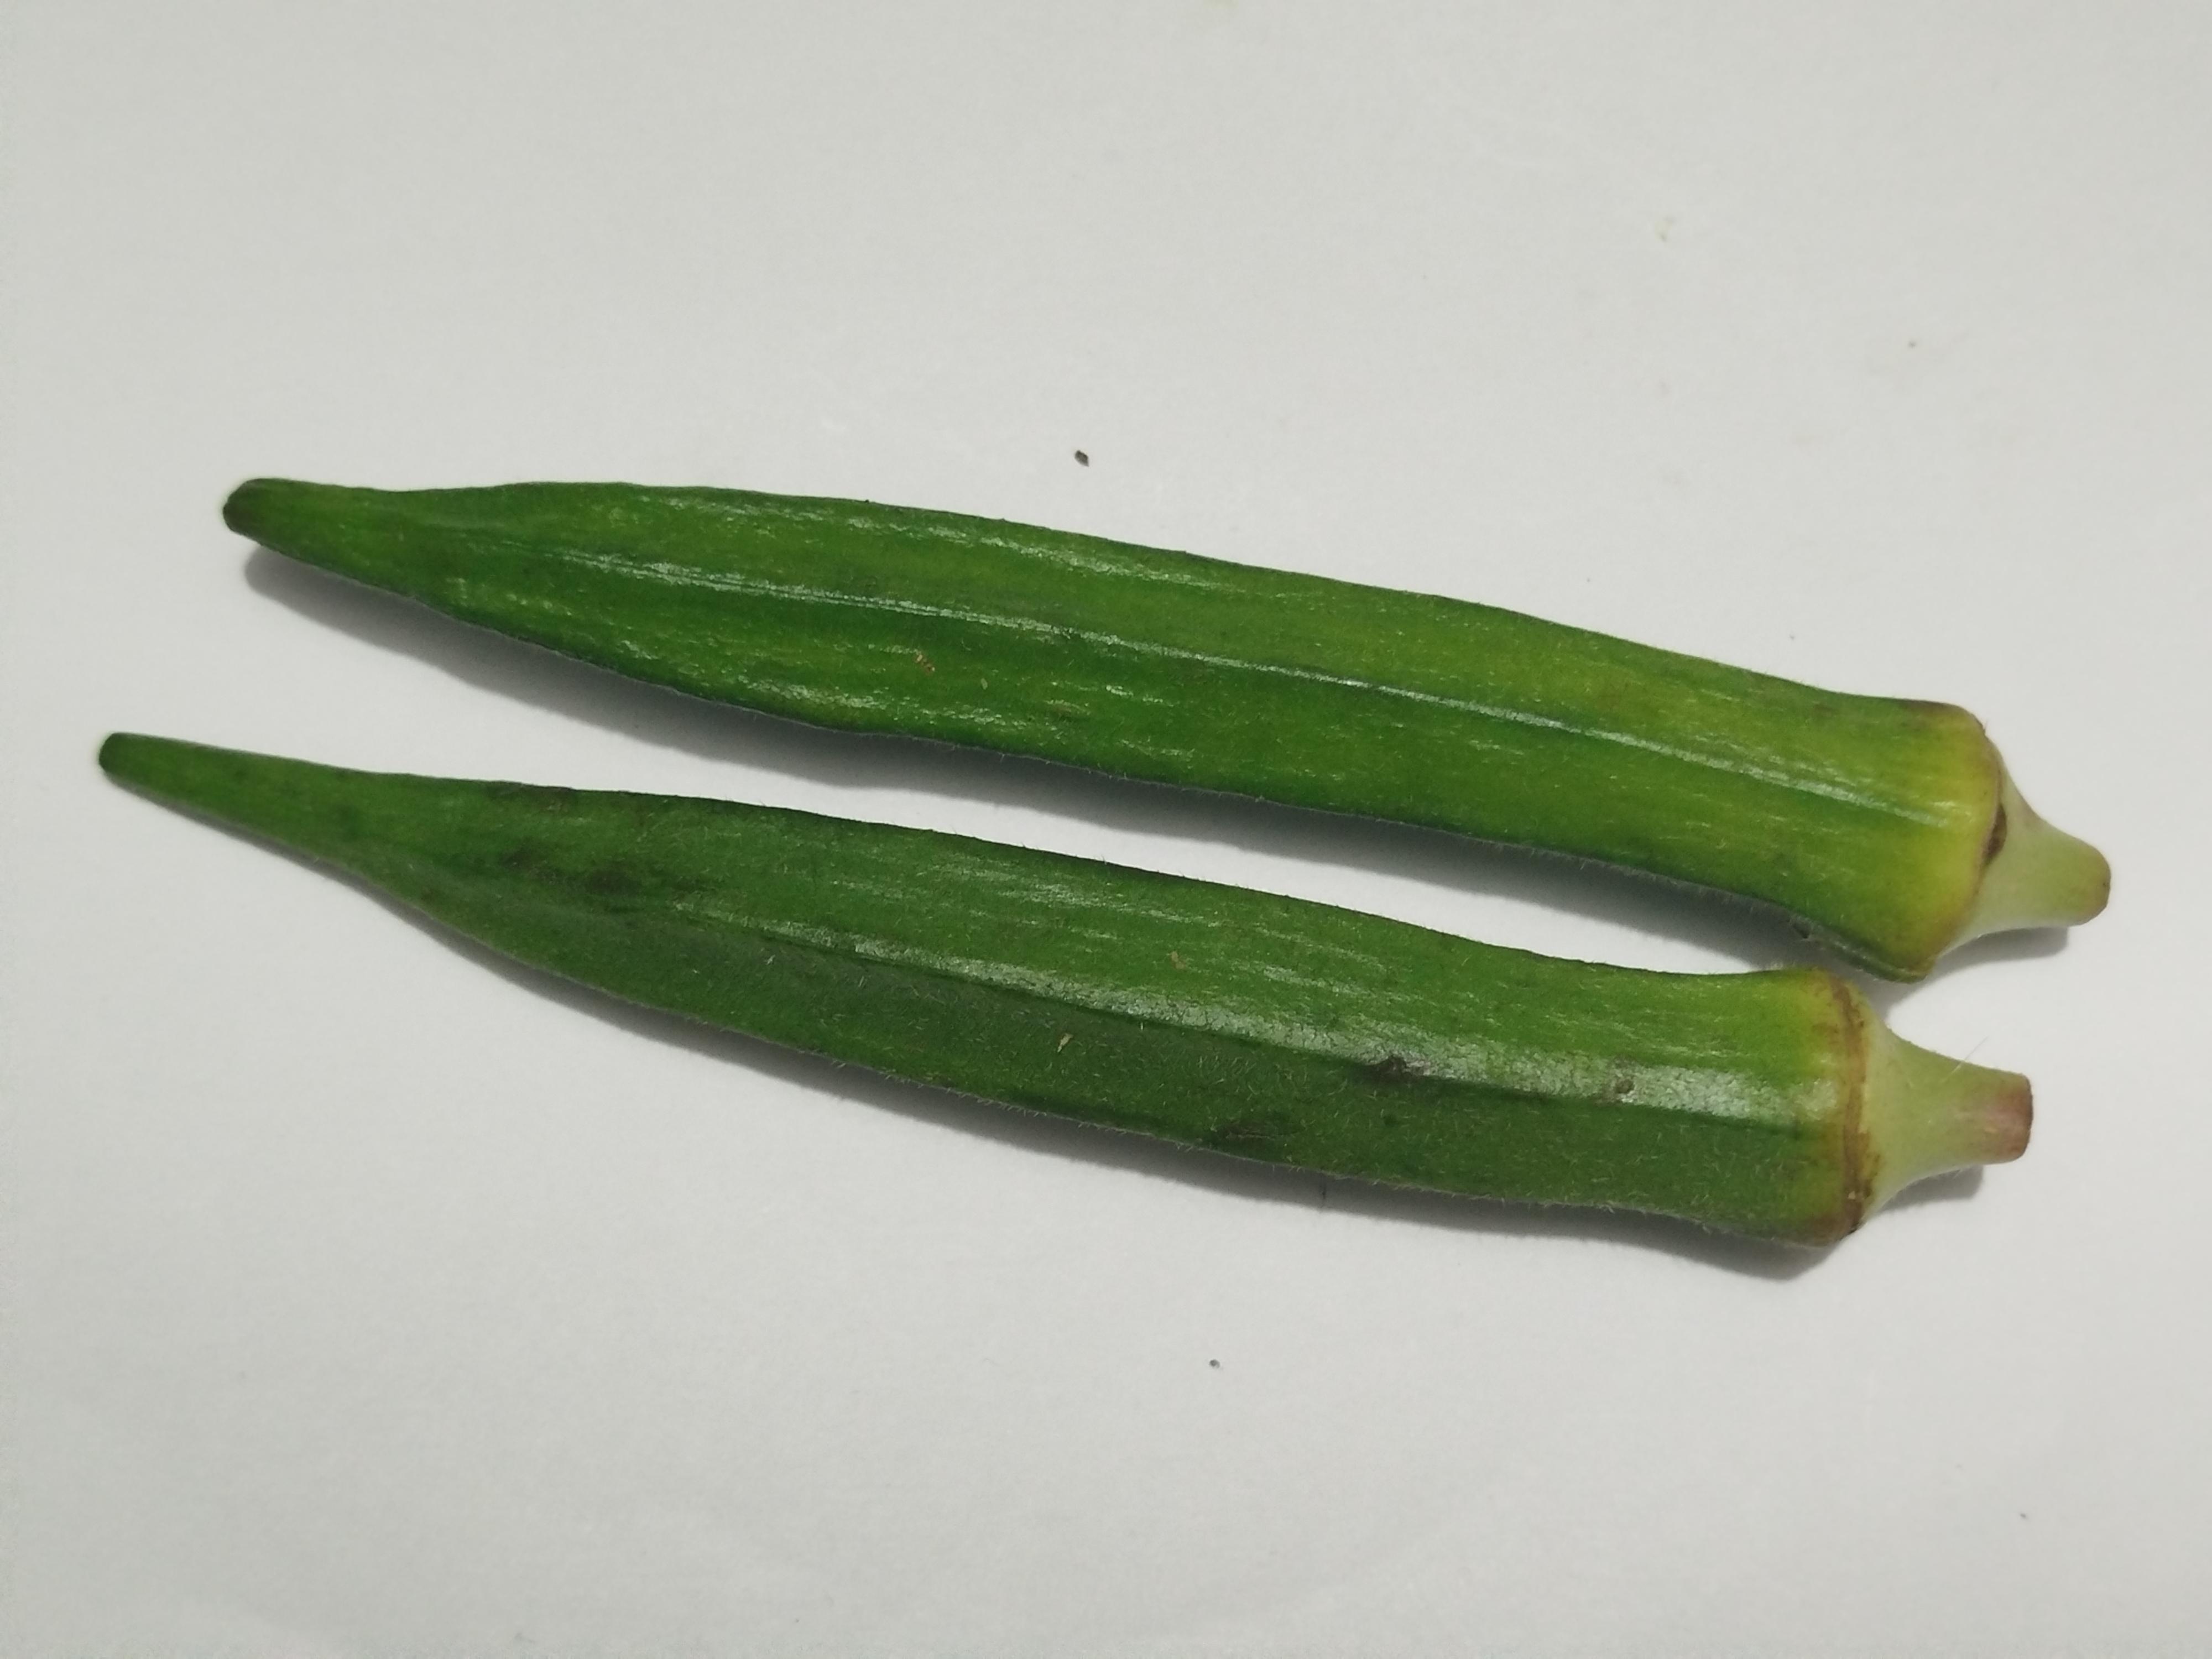
Label: Ladies finger